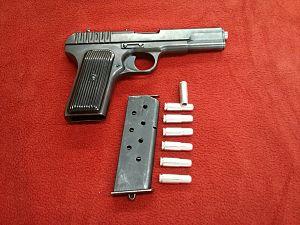
Le FB TT est un pistolet semi-automatique, version polonaise du Tokarev TT 33 produit par la Fabryka Broni Radom de 1951 à 1963.